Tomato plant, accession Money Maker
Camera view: tilt-top (135 deg); turntable rotation: 270 degrees
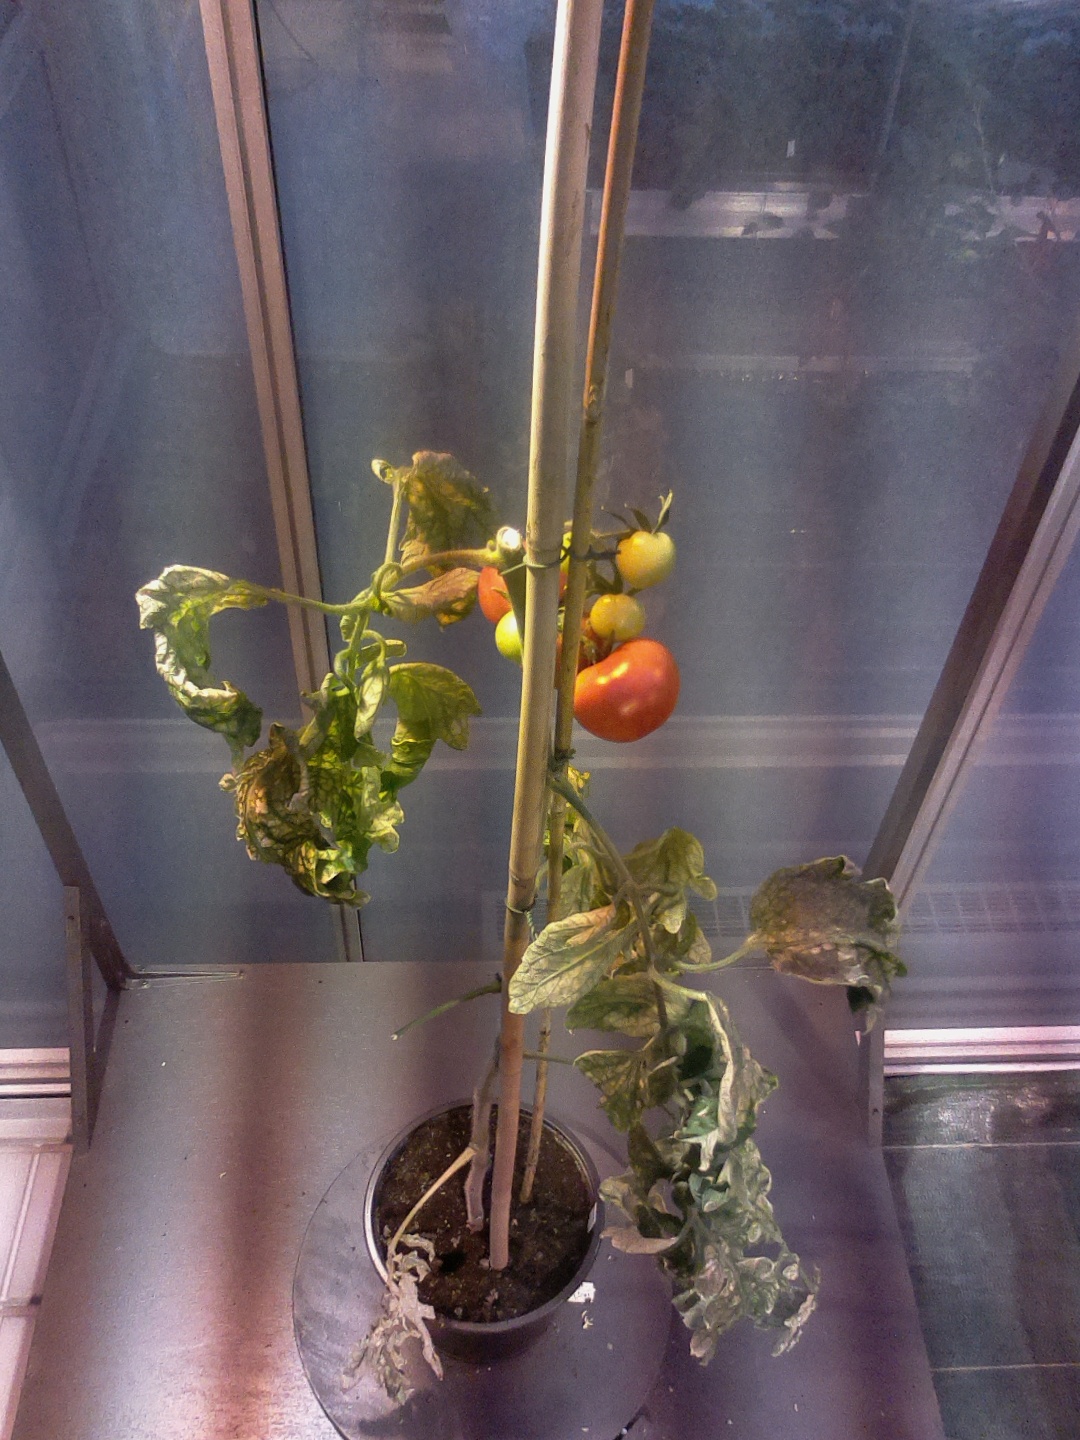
BBCH growth stage 85: 50%-60% of fruits show typical fully ripe color